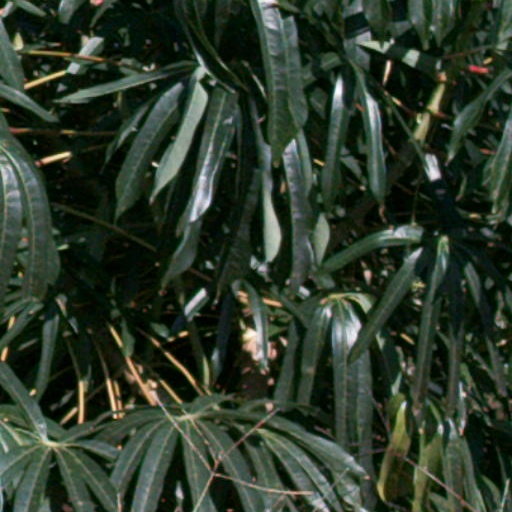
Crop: cassava